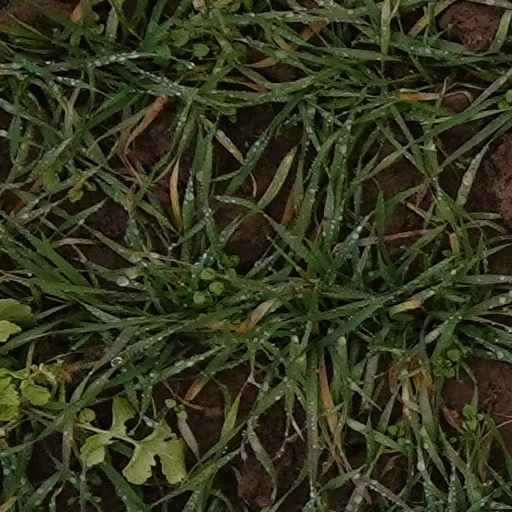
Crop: wheat